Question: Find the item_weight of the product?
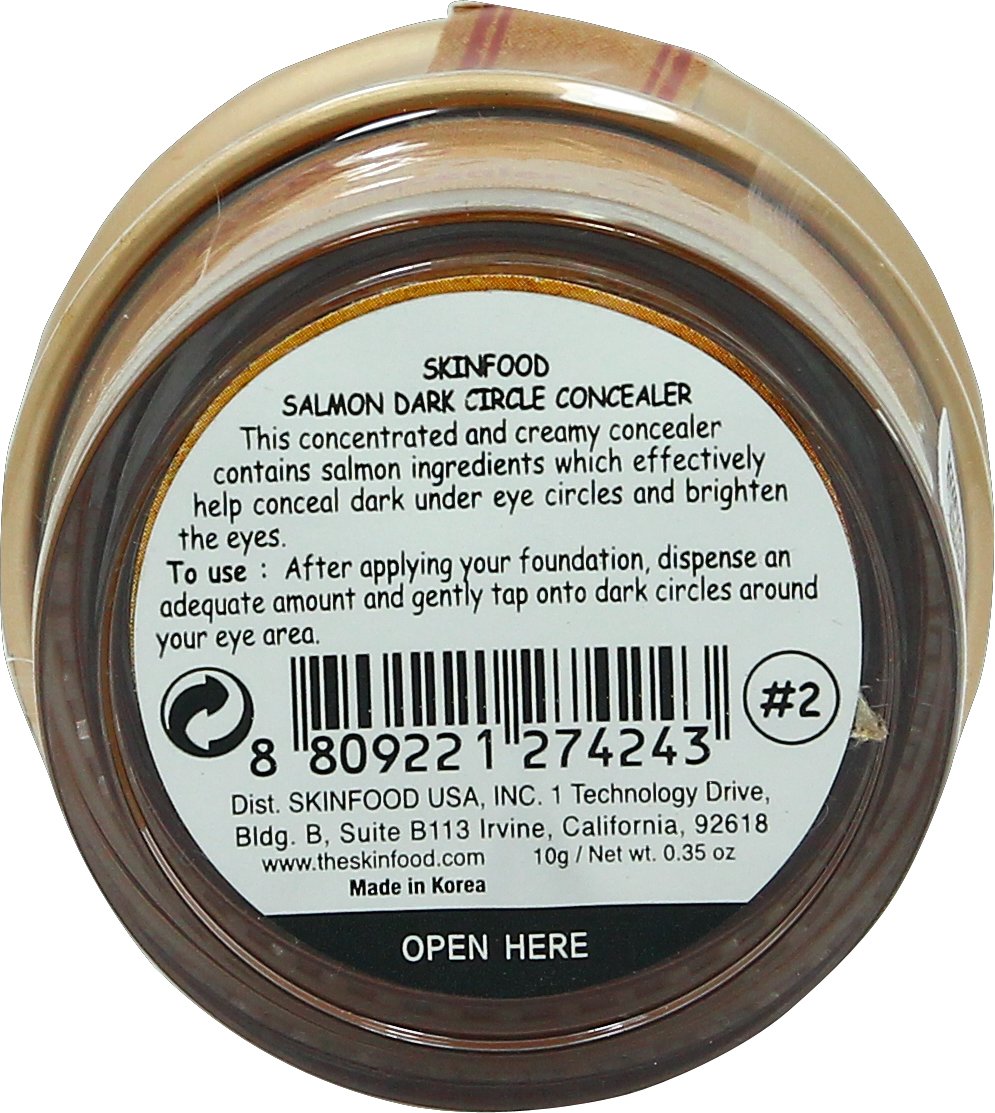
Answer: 0.35 ounce